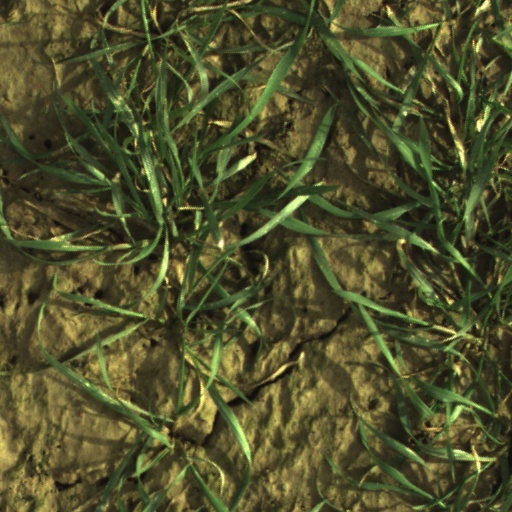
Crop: wheat